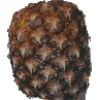
Label: Pineapple 1